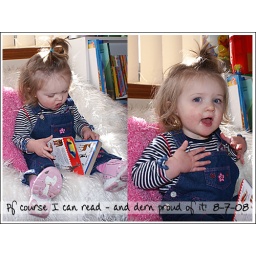
Emma loves to 'read' board books by turning pages, pointing and babbling. It's very cute to watch.